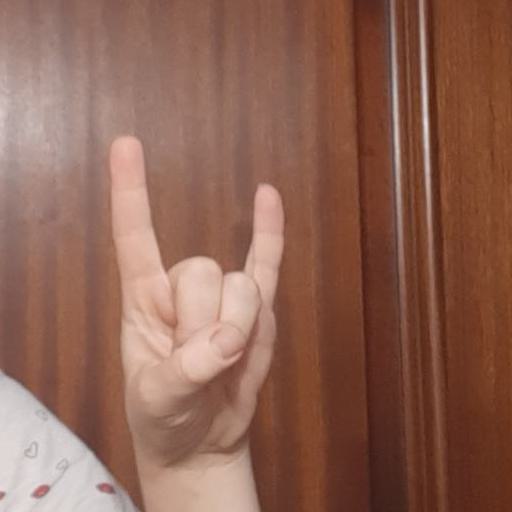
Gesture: rock